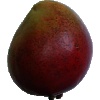
Label: red_mango